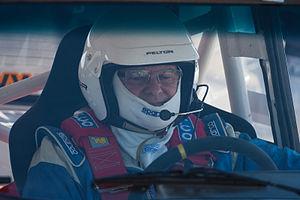
Le Rallye Hanki, ou Hankiralli, était une compétition annuelle de rallye automobile finlandaise sur routes gelées et enneigées, organisé durant 40 ans.
Stig Blomqvist, né le 29 juillet 1946 à Örebro, est un pilote de rallyes, de courses de côte, de rallycross et de touring car suédois. Il fait ses débuts en rallye en 1964.